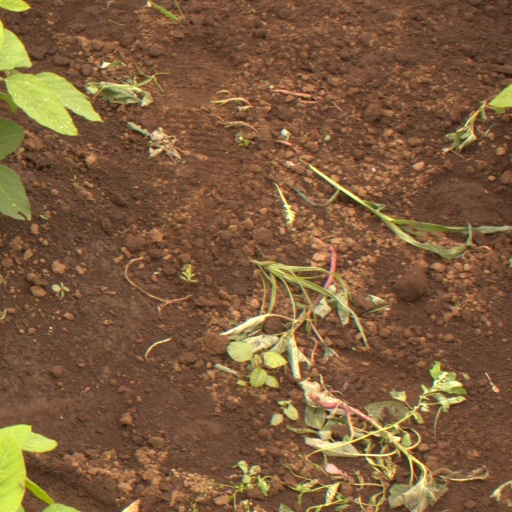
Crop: soybean